Al Anwar (Lebanese newspaper)

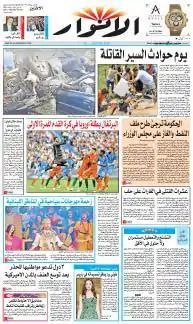
"Al Anwar" front page (11 July 2016)

Al Anwar was an Arabic daily newspaper published in Beirut, Lebanon. It was founded in 1959 and was one of the leading dailies in Lebanon.